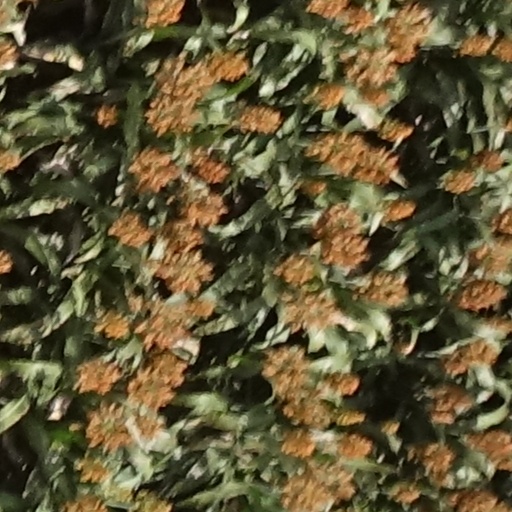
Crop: sorghum